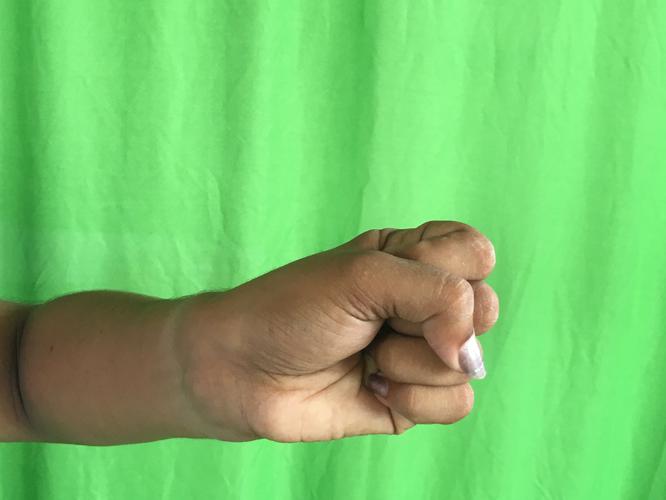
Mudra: Mushti
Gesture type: single_hand